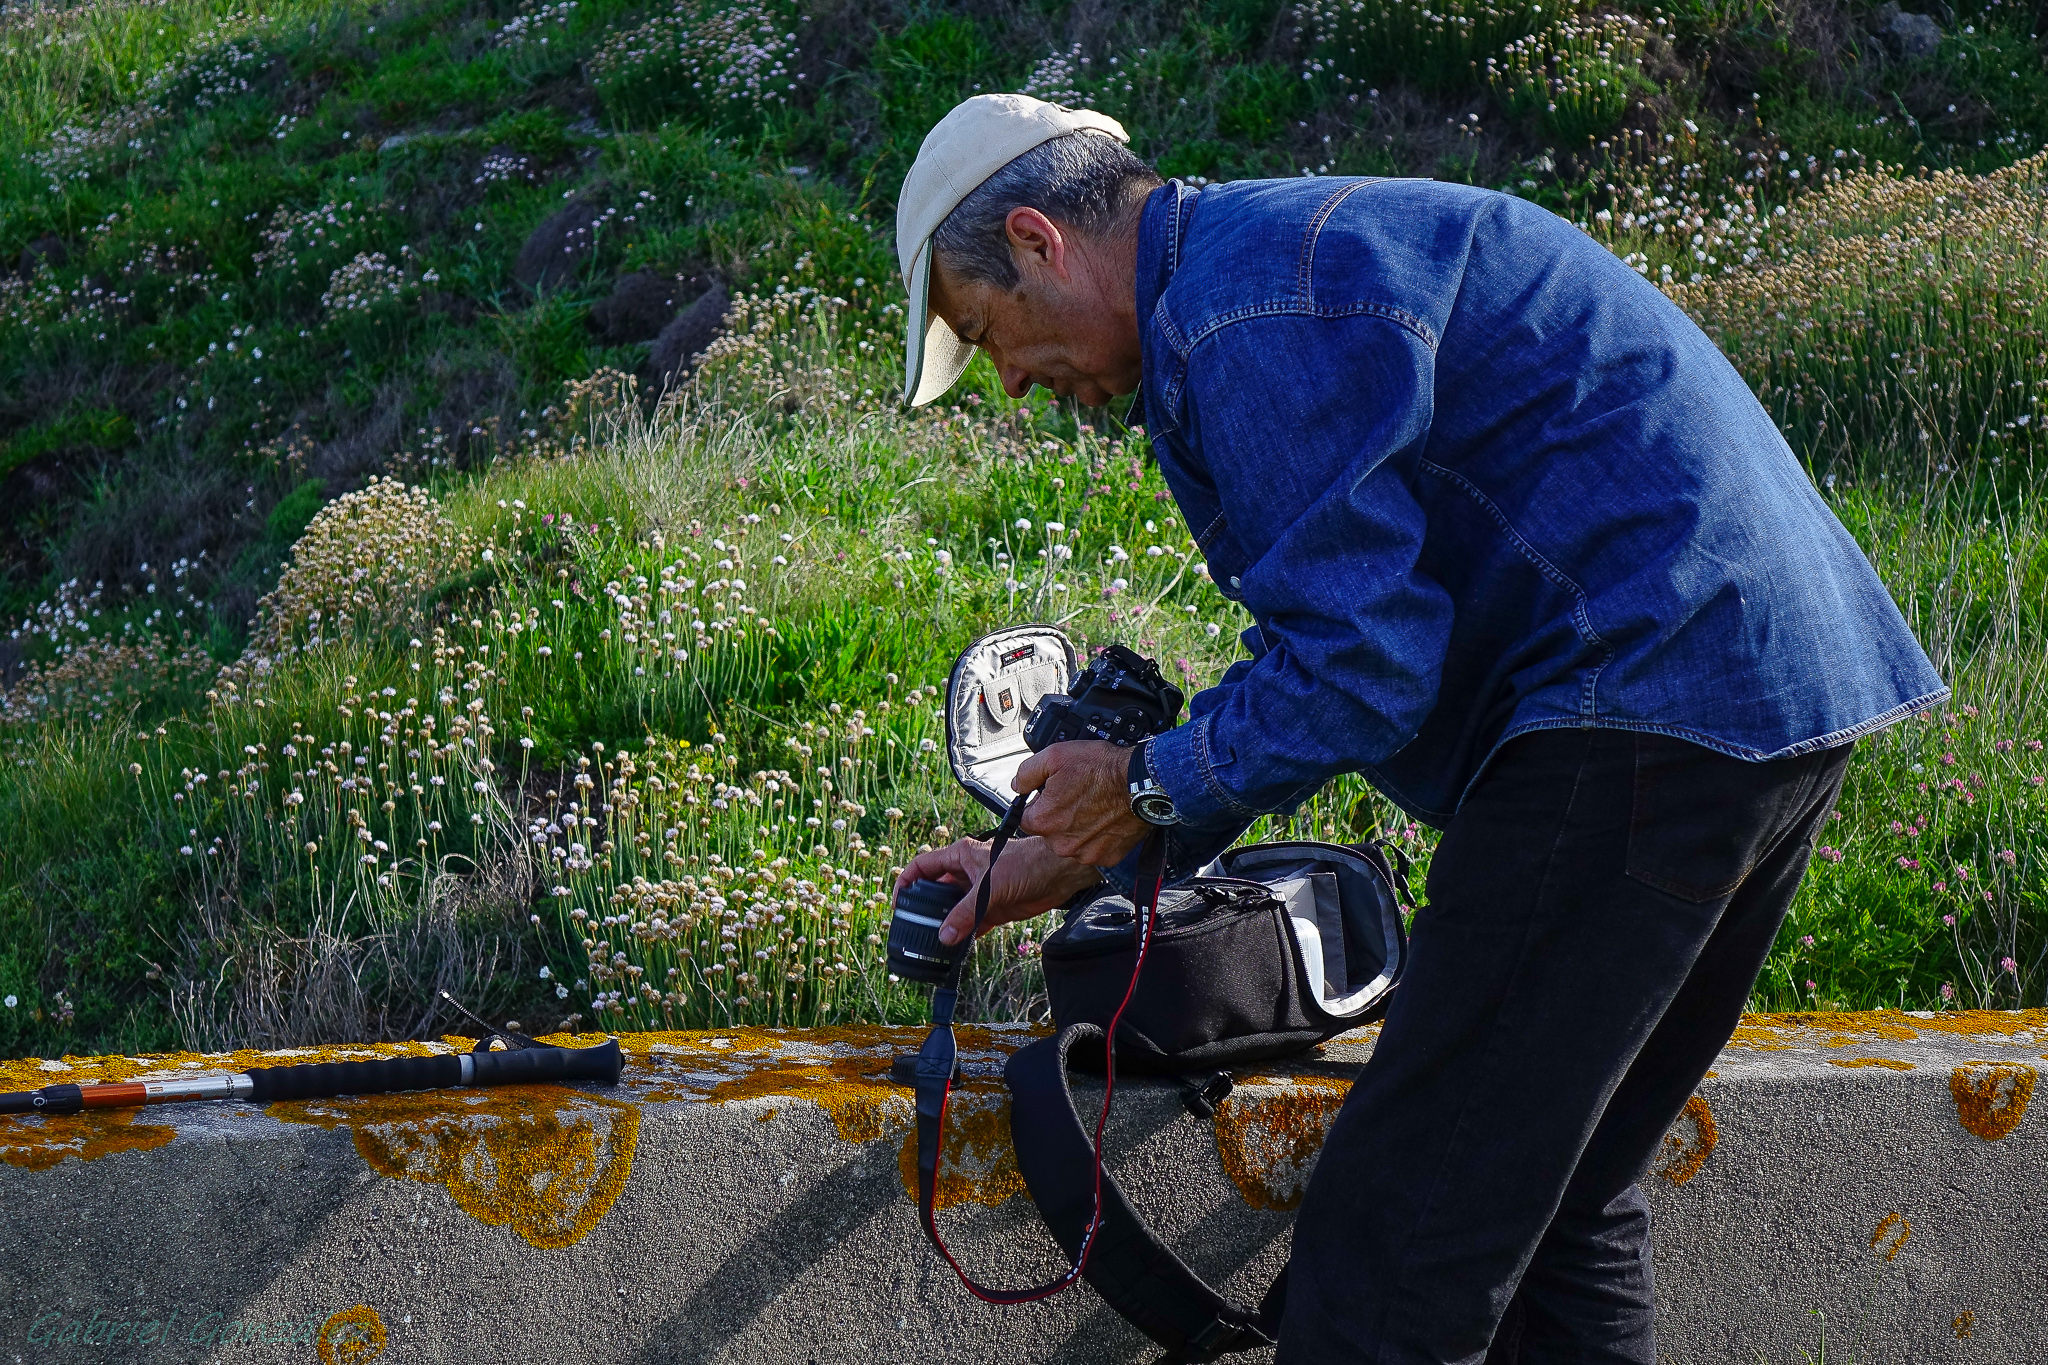
landscape, people, asphalt, portrait, spain, galicia, pontevedra, paisajes, retratos, espana, ggl1, gaby1, xovesphoto, sonyrx10, rx10, gphoto, xelodegalicia, personas, costadavelo, bueu, gabrielcoru a, bueugaliciaespa a, ald n